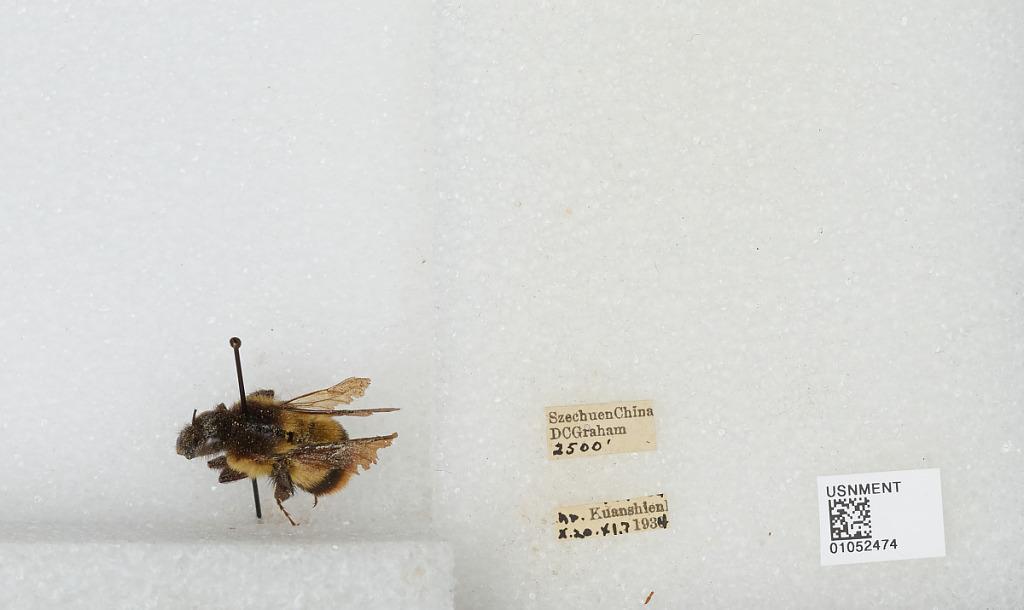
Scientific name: Bombus sp.
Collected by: D. Graham
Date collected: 1934-10-20
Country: China
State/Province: Sichuan
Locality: near Kuanshien